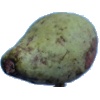
Label: pear_stone